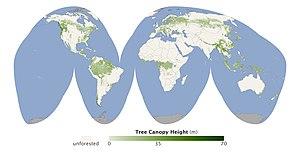
ICESat est une mission spatiale du programme d'observation de la Terre de la NASA lancée en 2003. Ce satellite d'observation de la Terre est chargé de mesurer la masse de la couche de glace du Groenland et de l'Antarctique, les caractéristiques de la couverture nuageuse en particulier des nuages de la stratosphère qui sont communs au-dessus des pôles, la quantité d'aérosols ainsi que la topographie et la végétation à l'échelle du globe.